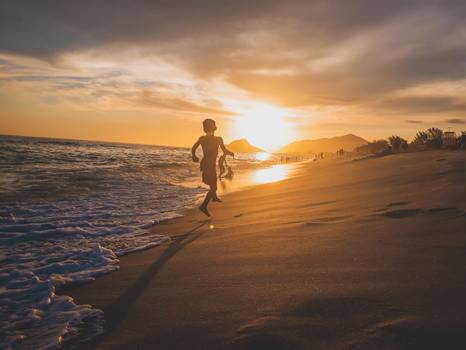
Label: No Watermark